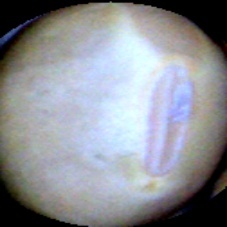
Label: Intact